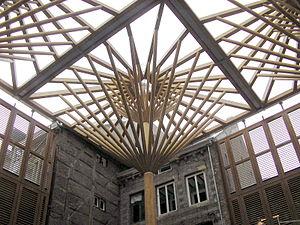
Bruno Albert, né à Bévercé le 19 août 1941, est un architecte belge.